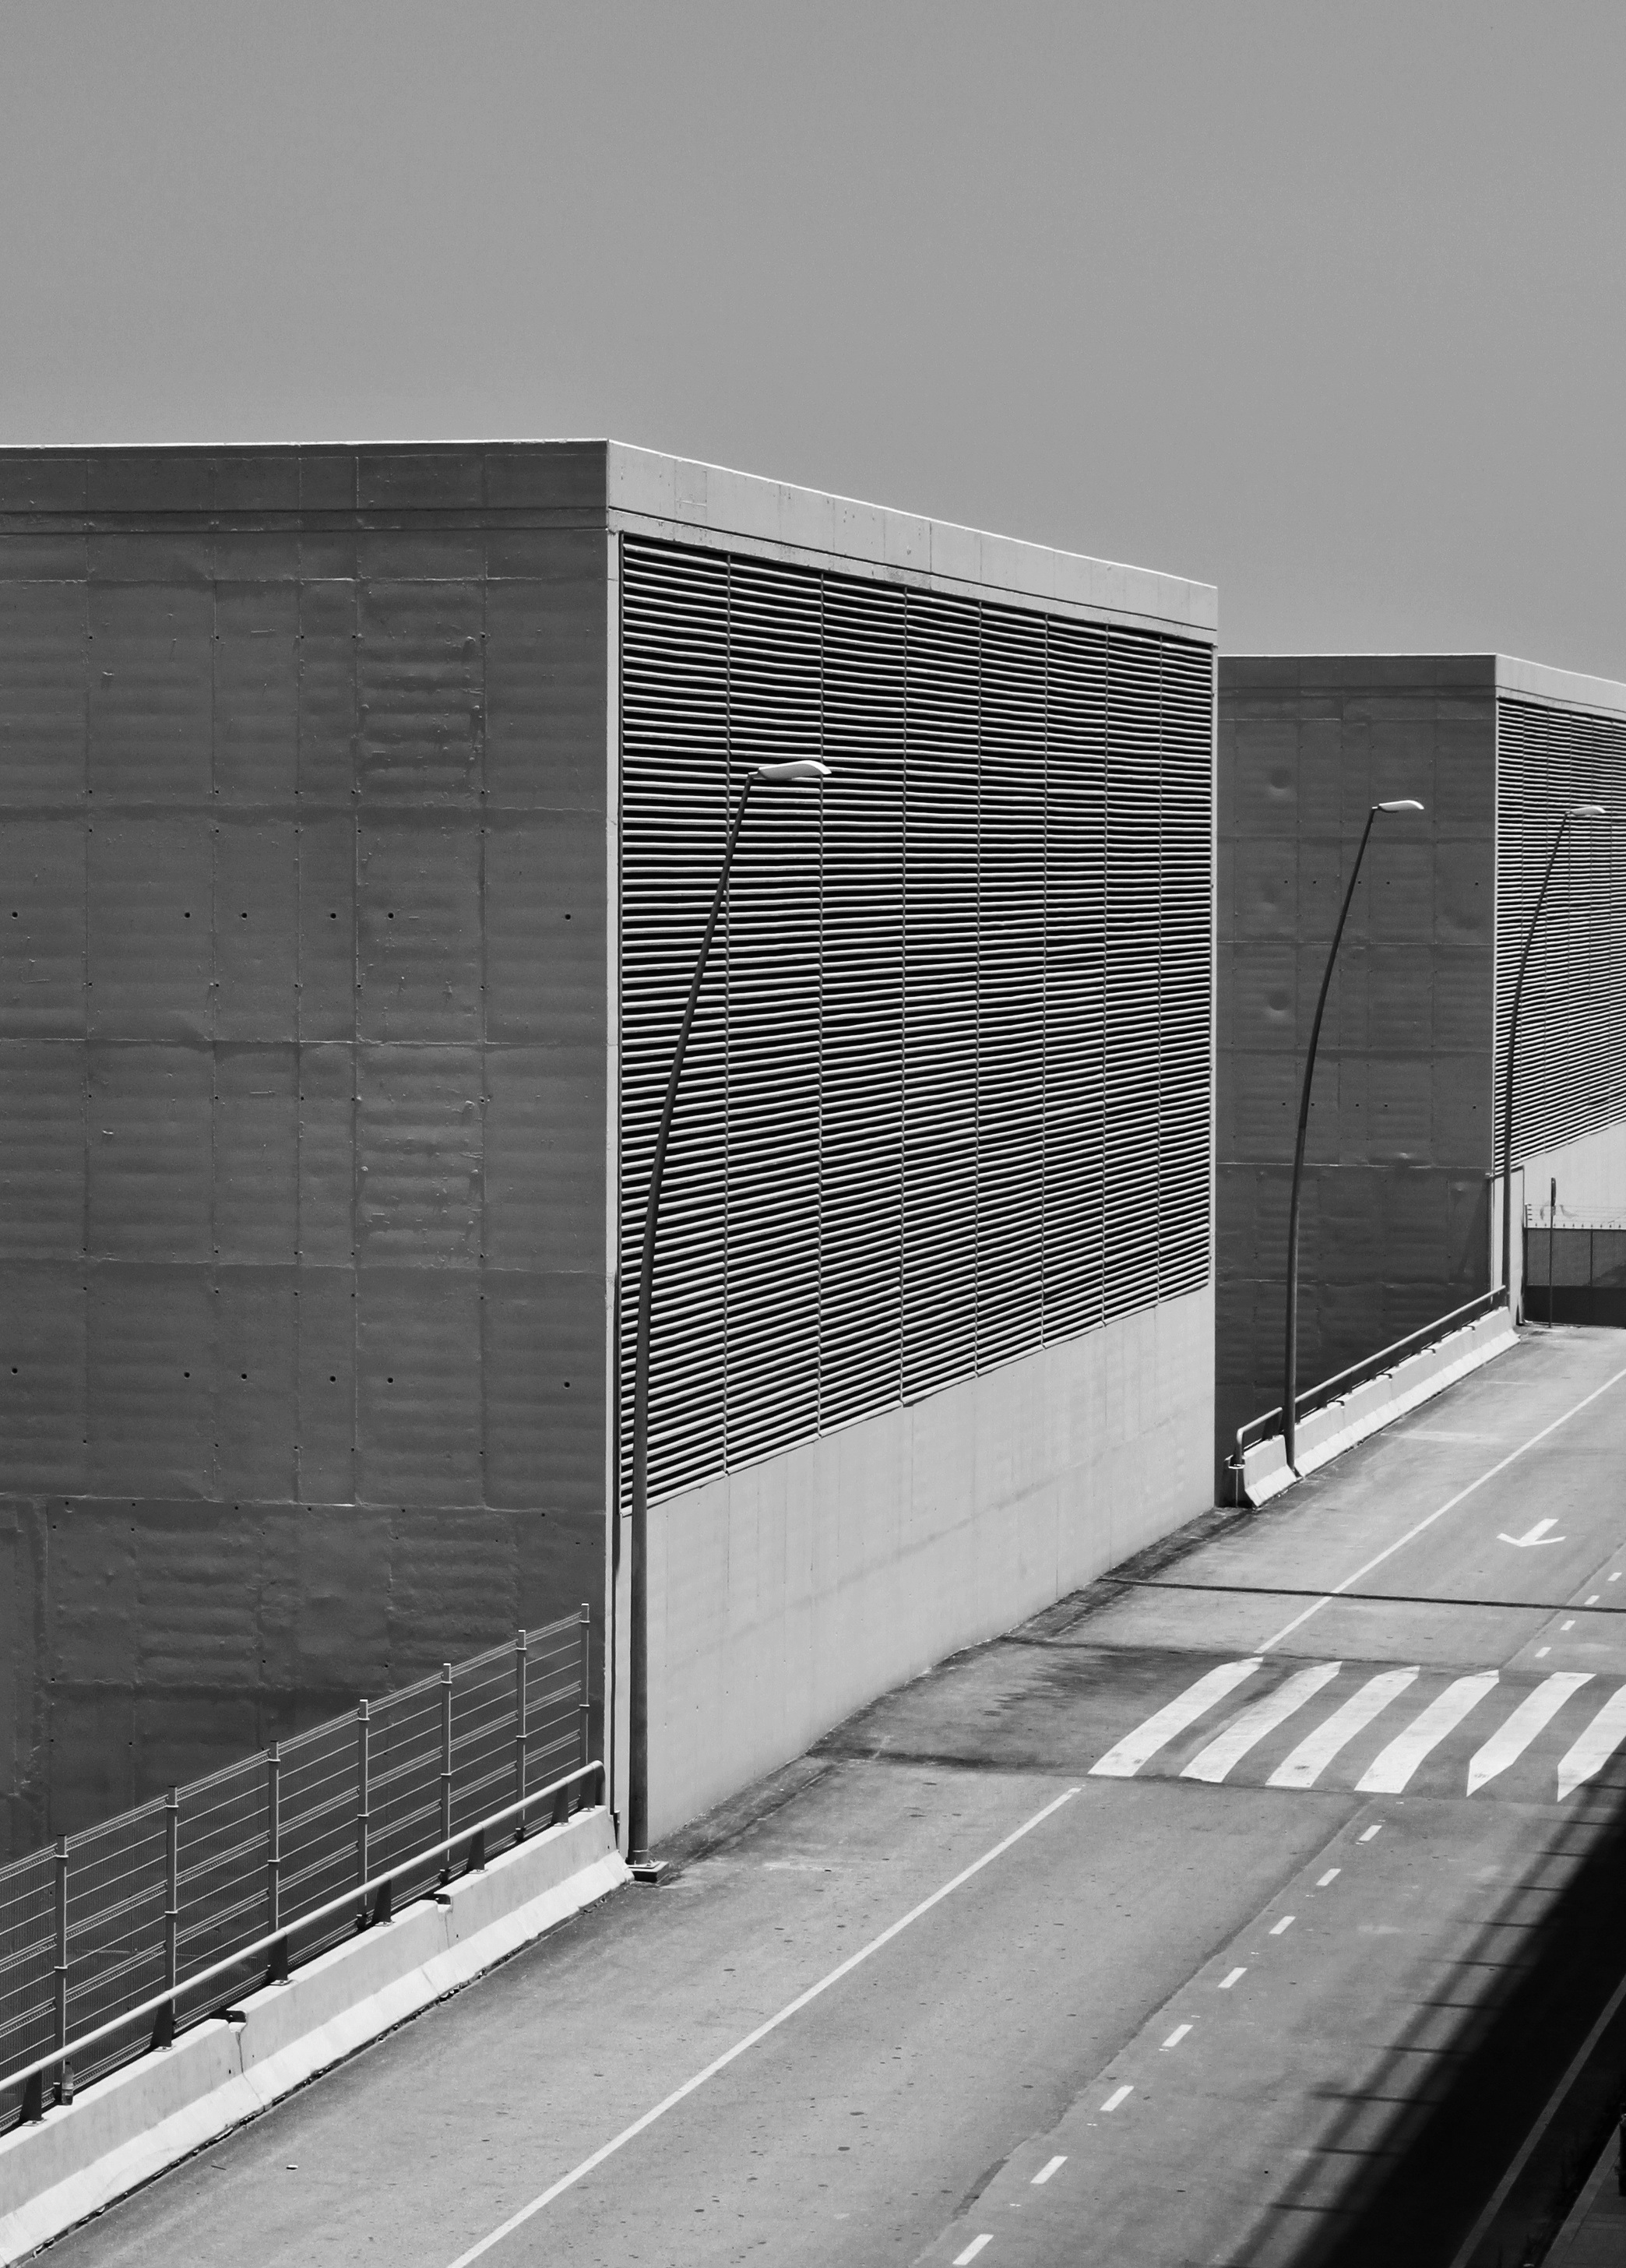
black and white, architecture, structure, white, street, transport, line, facade, gray, black, monochrome, modern, buildings, houses, blocks, shape, monochrome photography